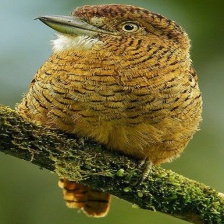
Species: BARRED PUFFBIRD
Scientific name: NYSTALUS RADIATUS